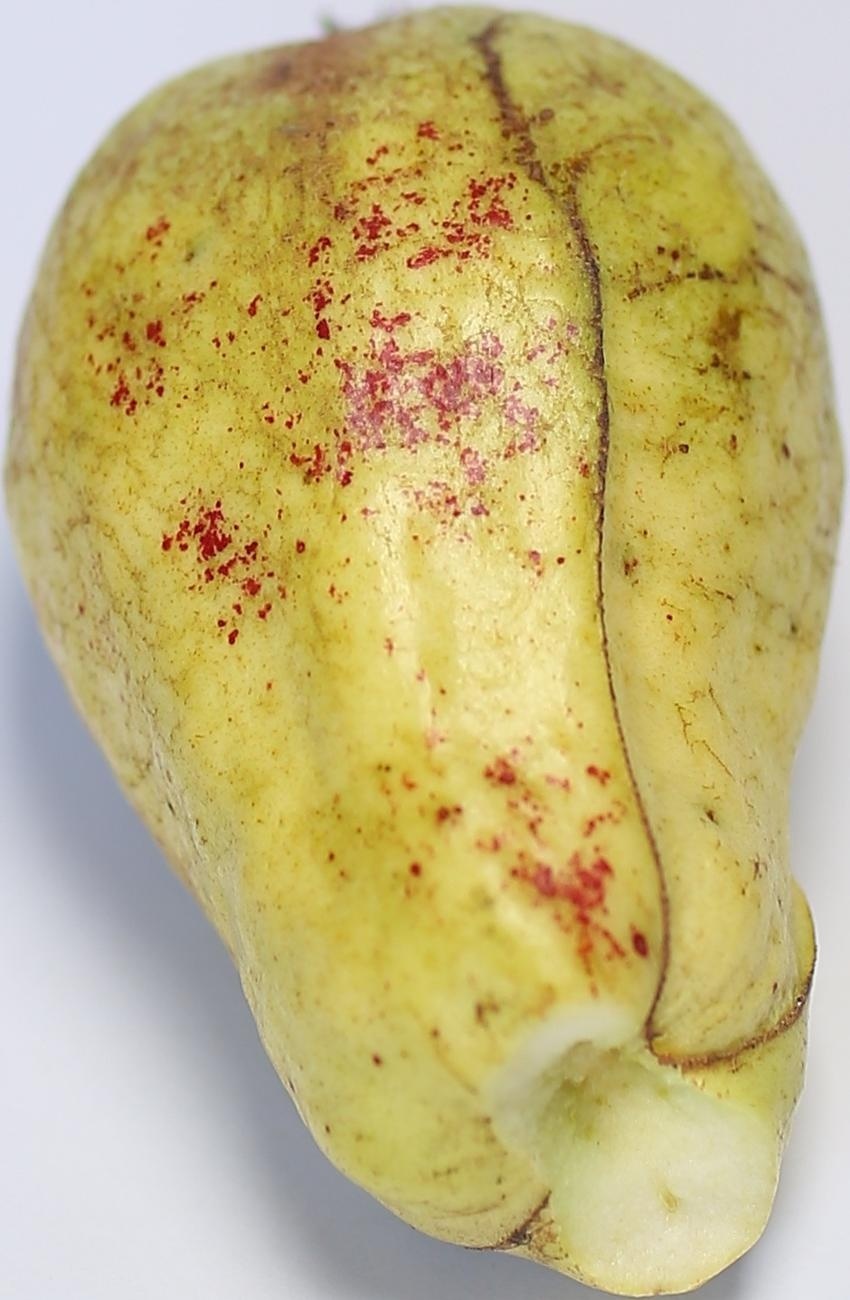
Maturity: ripe
Variety: thadhrami